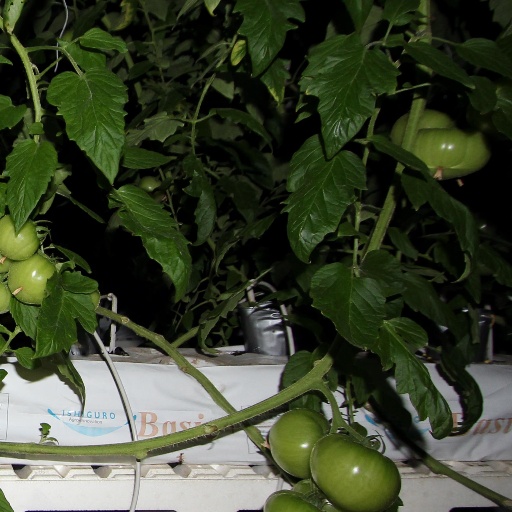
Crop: tomato